Klezmer

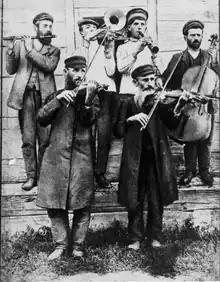
Klezmer musicians at a wedding, Ukraine,

Beregovsky, writing in the late 1930s, lamented how little scholars knew about the range of playing technique and social context of Klezmers from past eras, except for the late nineteenth century which could be investigated through elderly musicians who still remembered it.